Sophie of France

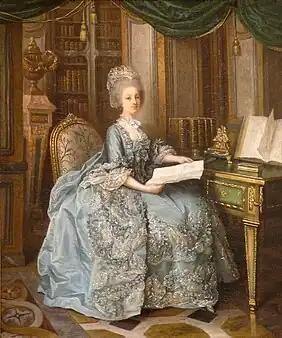
Sophie, previously thought to be a portrait of Marie Antoinette (by Lié Louis Périn-Salbreux, 1770s)

From April 1774, Madame Sophie, along with her sisters Adélaïde, Victoire and Louise, attended their father, Louis XV, on his deathbed until his death from smallpox on 10 May. Despite the fact that the sisters had never had smallpox, the "Mesdames" were allowed to attend him, even while other male members of the royal family, as well as the Dauphine, Marie Antoinette, were kept away due to the serious risk of catching the illness. Since the "Mesdames" were female, and therefore of no political importance because of the Salic law, they were not prevented from doing so.